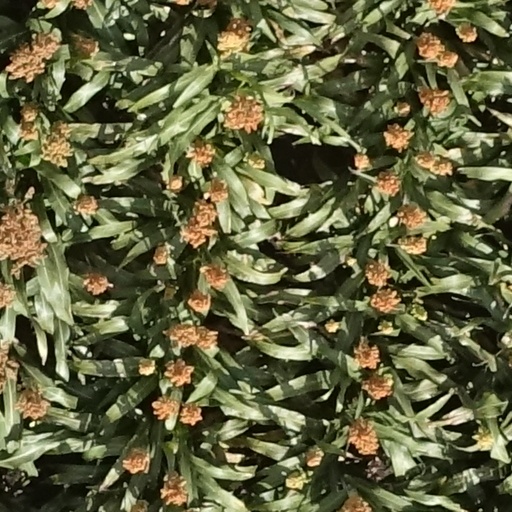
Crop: sorghum